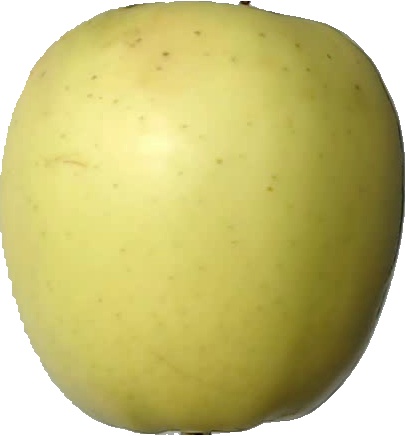
Label: apple_golden_2